Fairview Cemetery (Boston, Massachusetts)

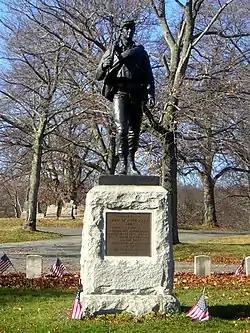

Fairview Cemetery is a historic cemetery in the Hyde Park neighborhood of Boston, Massachusetts. A small section of the cemetery is located in neighboring Dedham. The cemetery was established by the town of Hyde Park in 1892, and became the responsibility of the city of Boston when it annexed that town in 1912. The cemetery was added to the National Register of Historic Places on September 16, 2009. It is the newest of Boston's cemeteries, and has more than 40,000 burials. It is the location where the City of Boston “bury indigent and unclaimed people”.